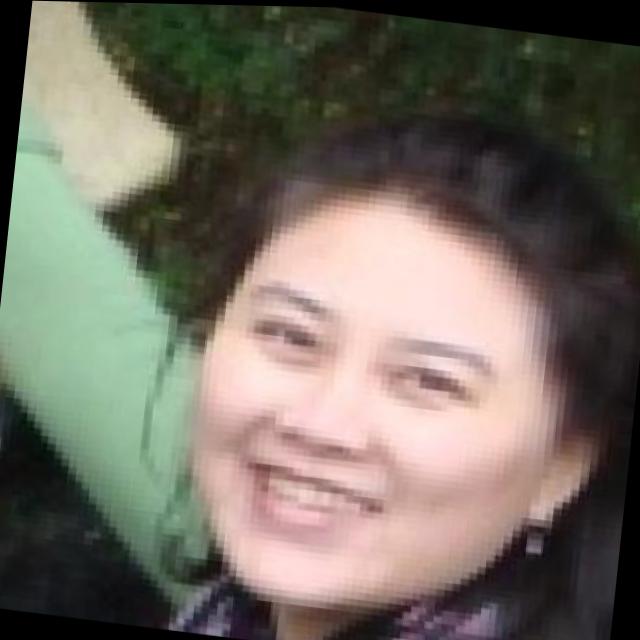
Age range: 45-64